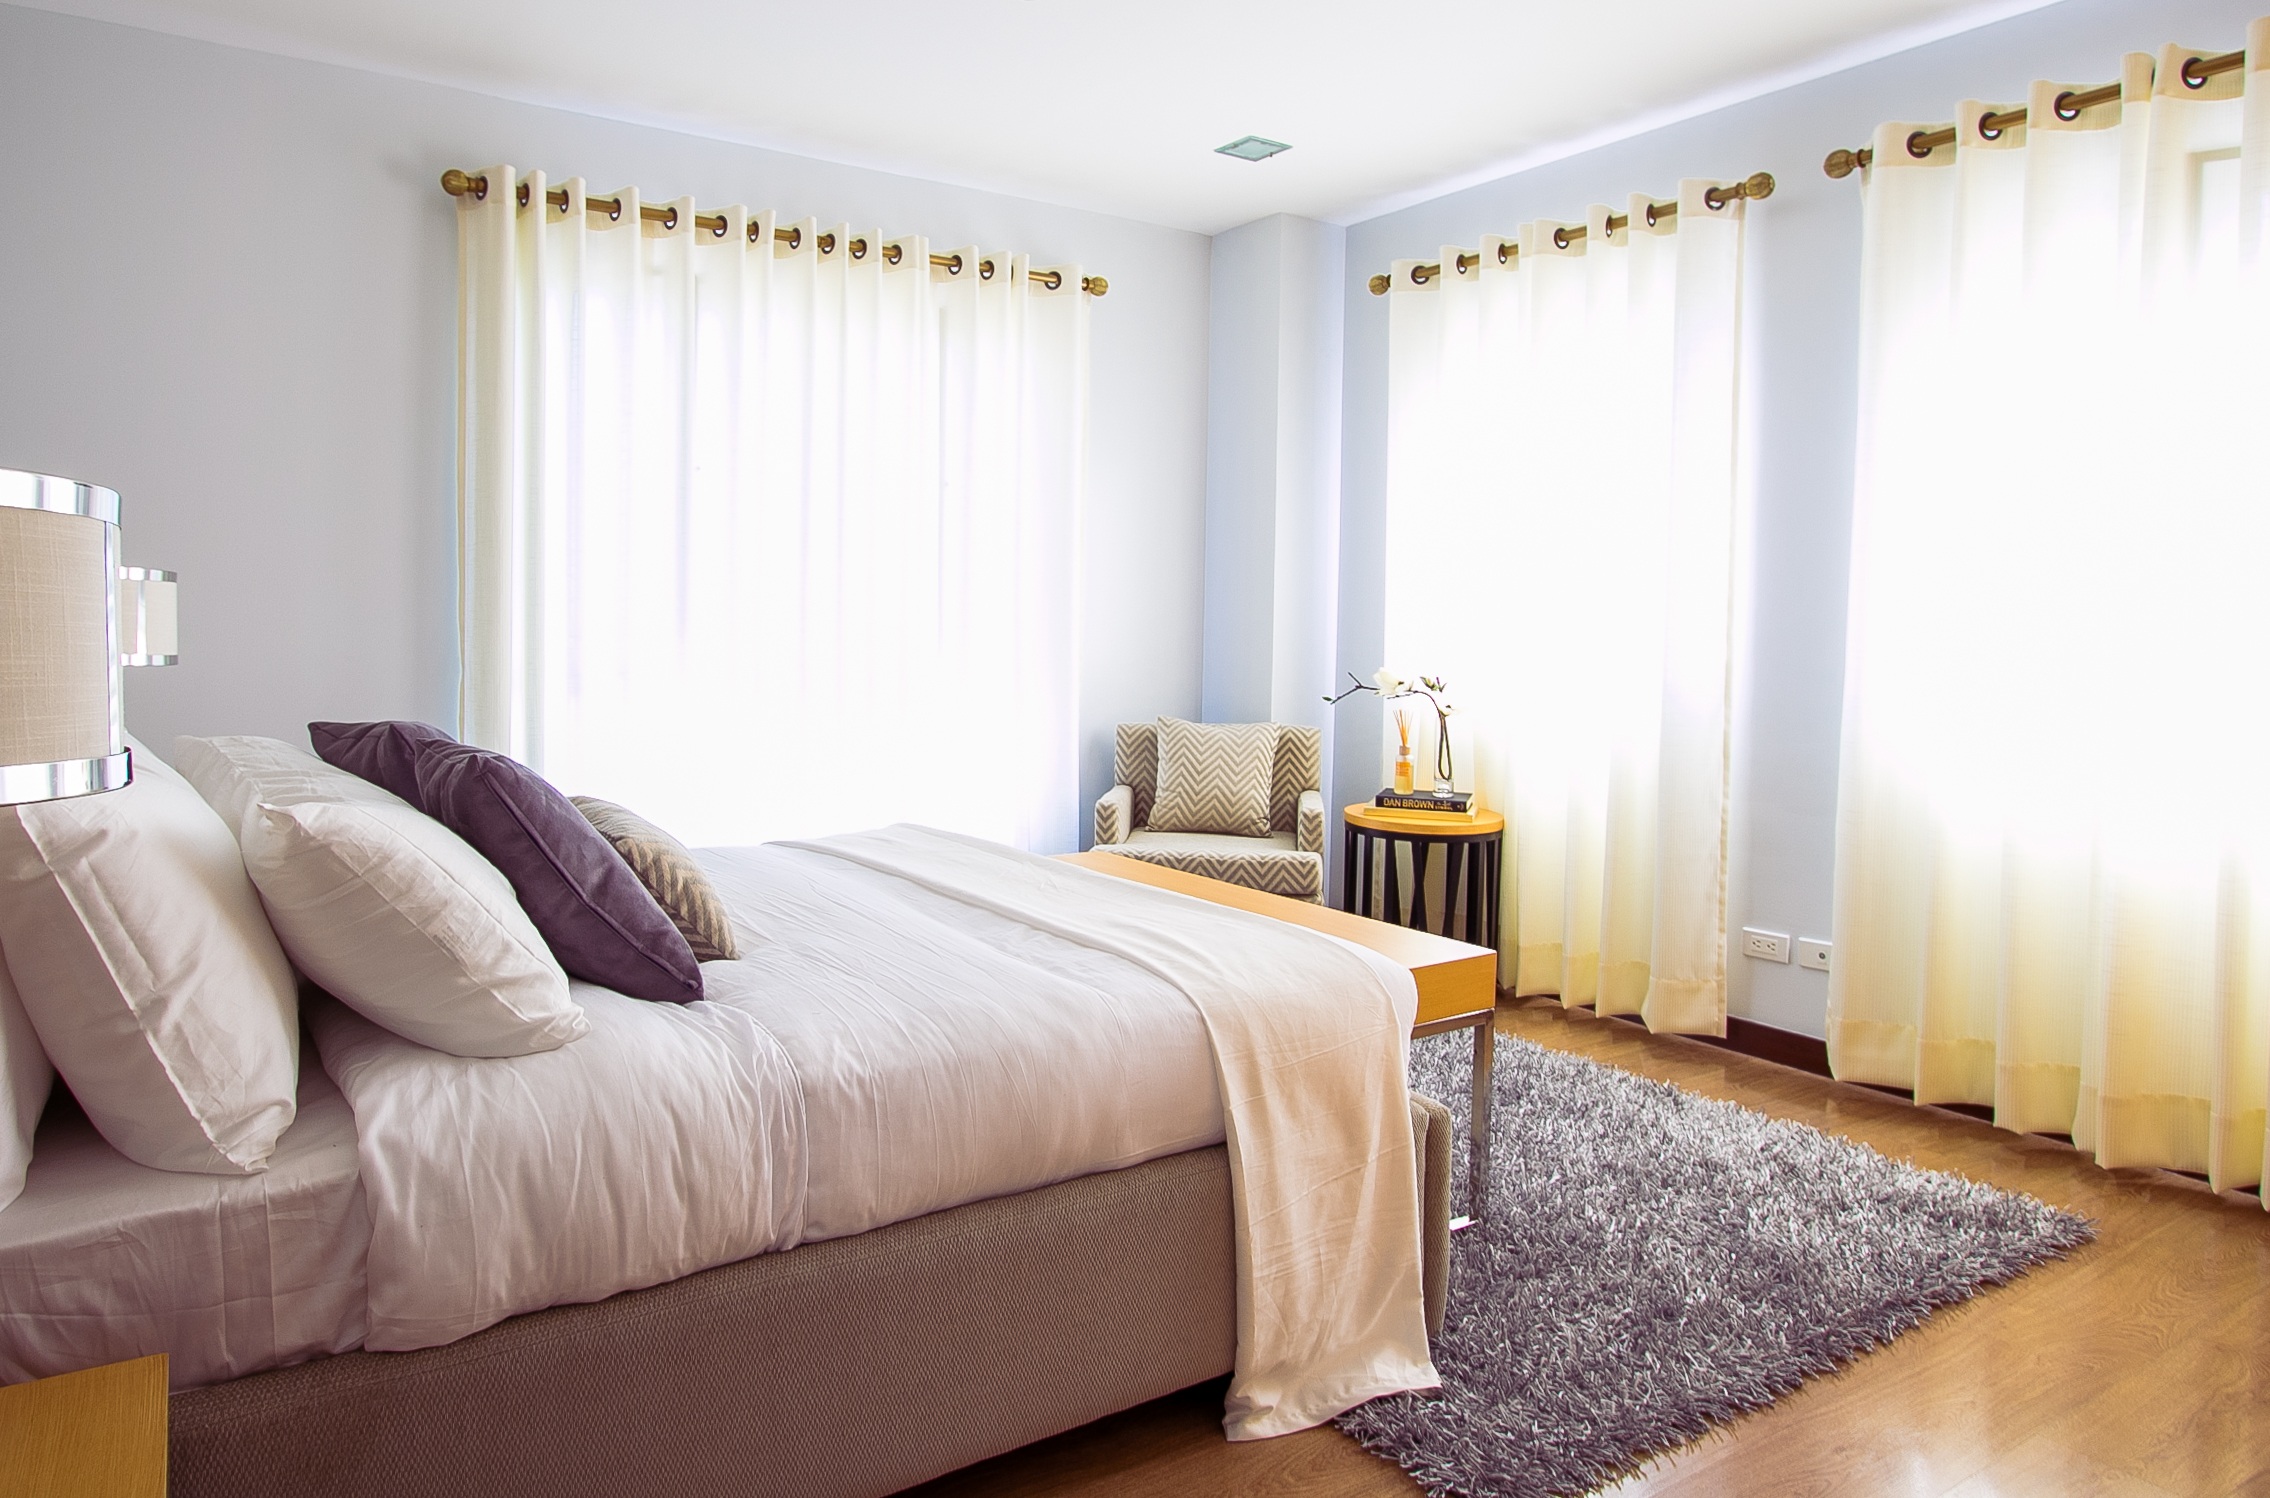
table, floor, ceiling, curtain, property, living room, room, bedroom, interior design, bed, carpet, curtains, estate, suite, real estate, pillows, bed sheet, wooden flooring, window covering